Brett Hundley

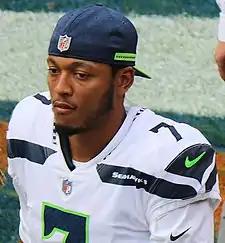
Hundley with the Seattle Seahawks in 2018

Brett Alan Hundley Jr. (born June 15, 1993) is an American former professional football player who was a quarterback in the National Football League (NFL). He played college football for the UCLA Bruins, finished as the school's career leader in both total offense and touchdown passes. He was selected by the Green Bay Packers in the fifth round of the 2015 NFL draft, and starting lineup started nine games for them in 2017, following a collarbone injury to starter Aaron Rodgers.